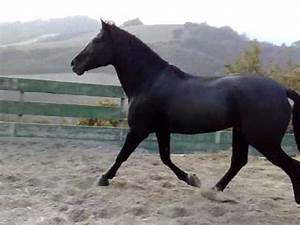
Label: cavallo